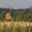
Label: deer